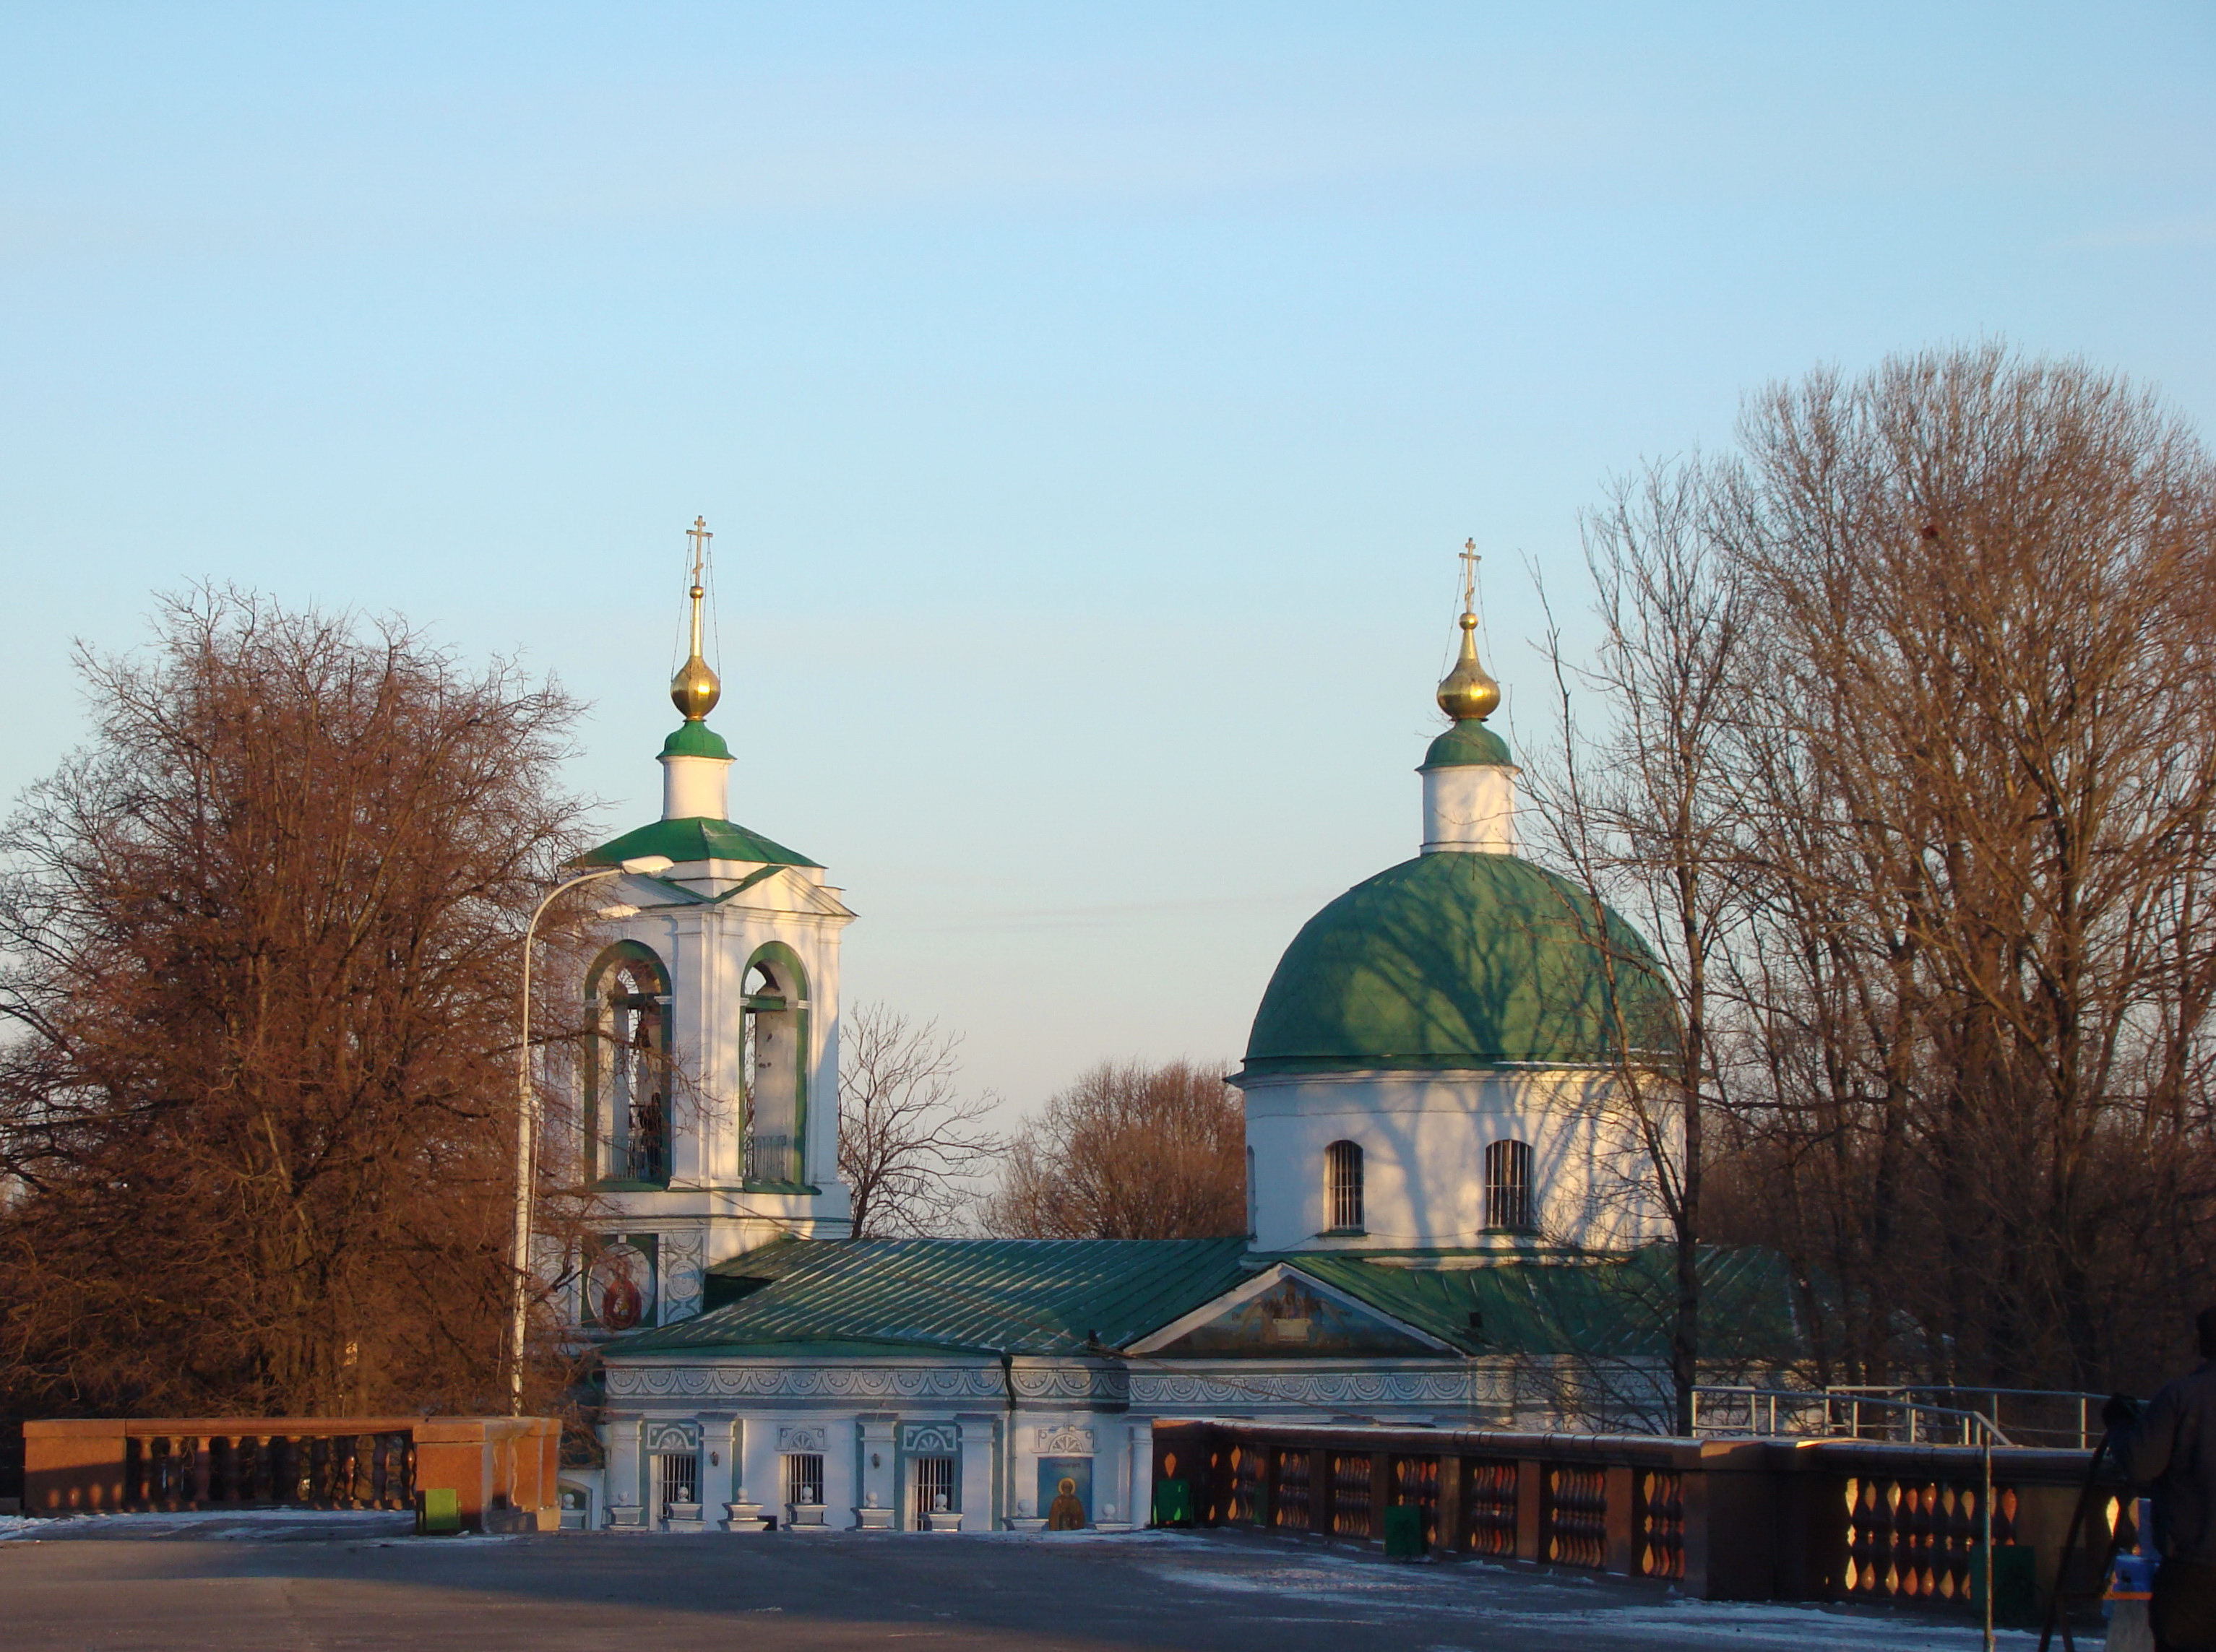
building, city, cityscape, church, chapel, place of worship, sony, moscow, dome, russia, cityscapes, moskau, moscou, dsc, h9, dsch9